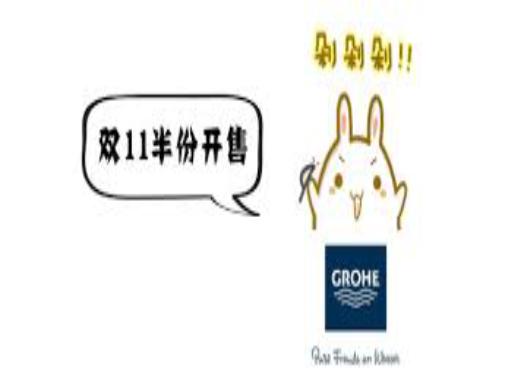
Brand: grohe
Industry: Necessities